Zollikofen

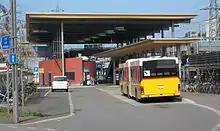
Zollikofen train station

, Zollikofen had an unemployment rate of 3.17%. , there were a total of 4,776 people employed in the municipality. Of these, there were 145 people employed in the primary economic sector and about 16 businesses involved in this sector. 1,211 people were employed in the secondary sector and there were 75 businesses in this sector. 3,420 people were employed in the tertiary sector, with 261 businesses in this sector.